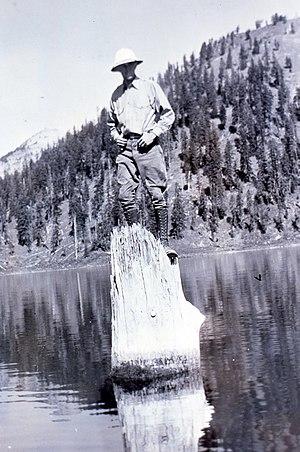
L'Old Man of the Lake est un bois flotté, probablement un tronc de tsuga, qui se tient verticalement dans les eaux du Crater Lake, dans l'Oregon, depuis au moins 1896. Grâce à l'eau froide du lac, ce tronc d'arbre est relativement bien préservé.